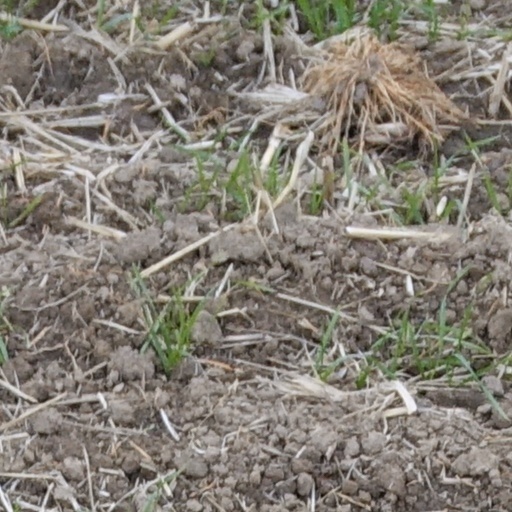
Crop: wheat